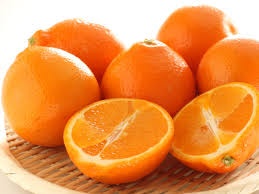
Label: mandarine